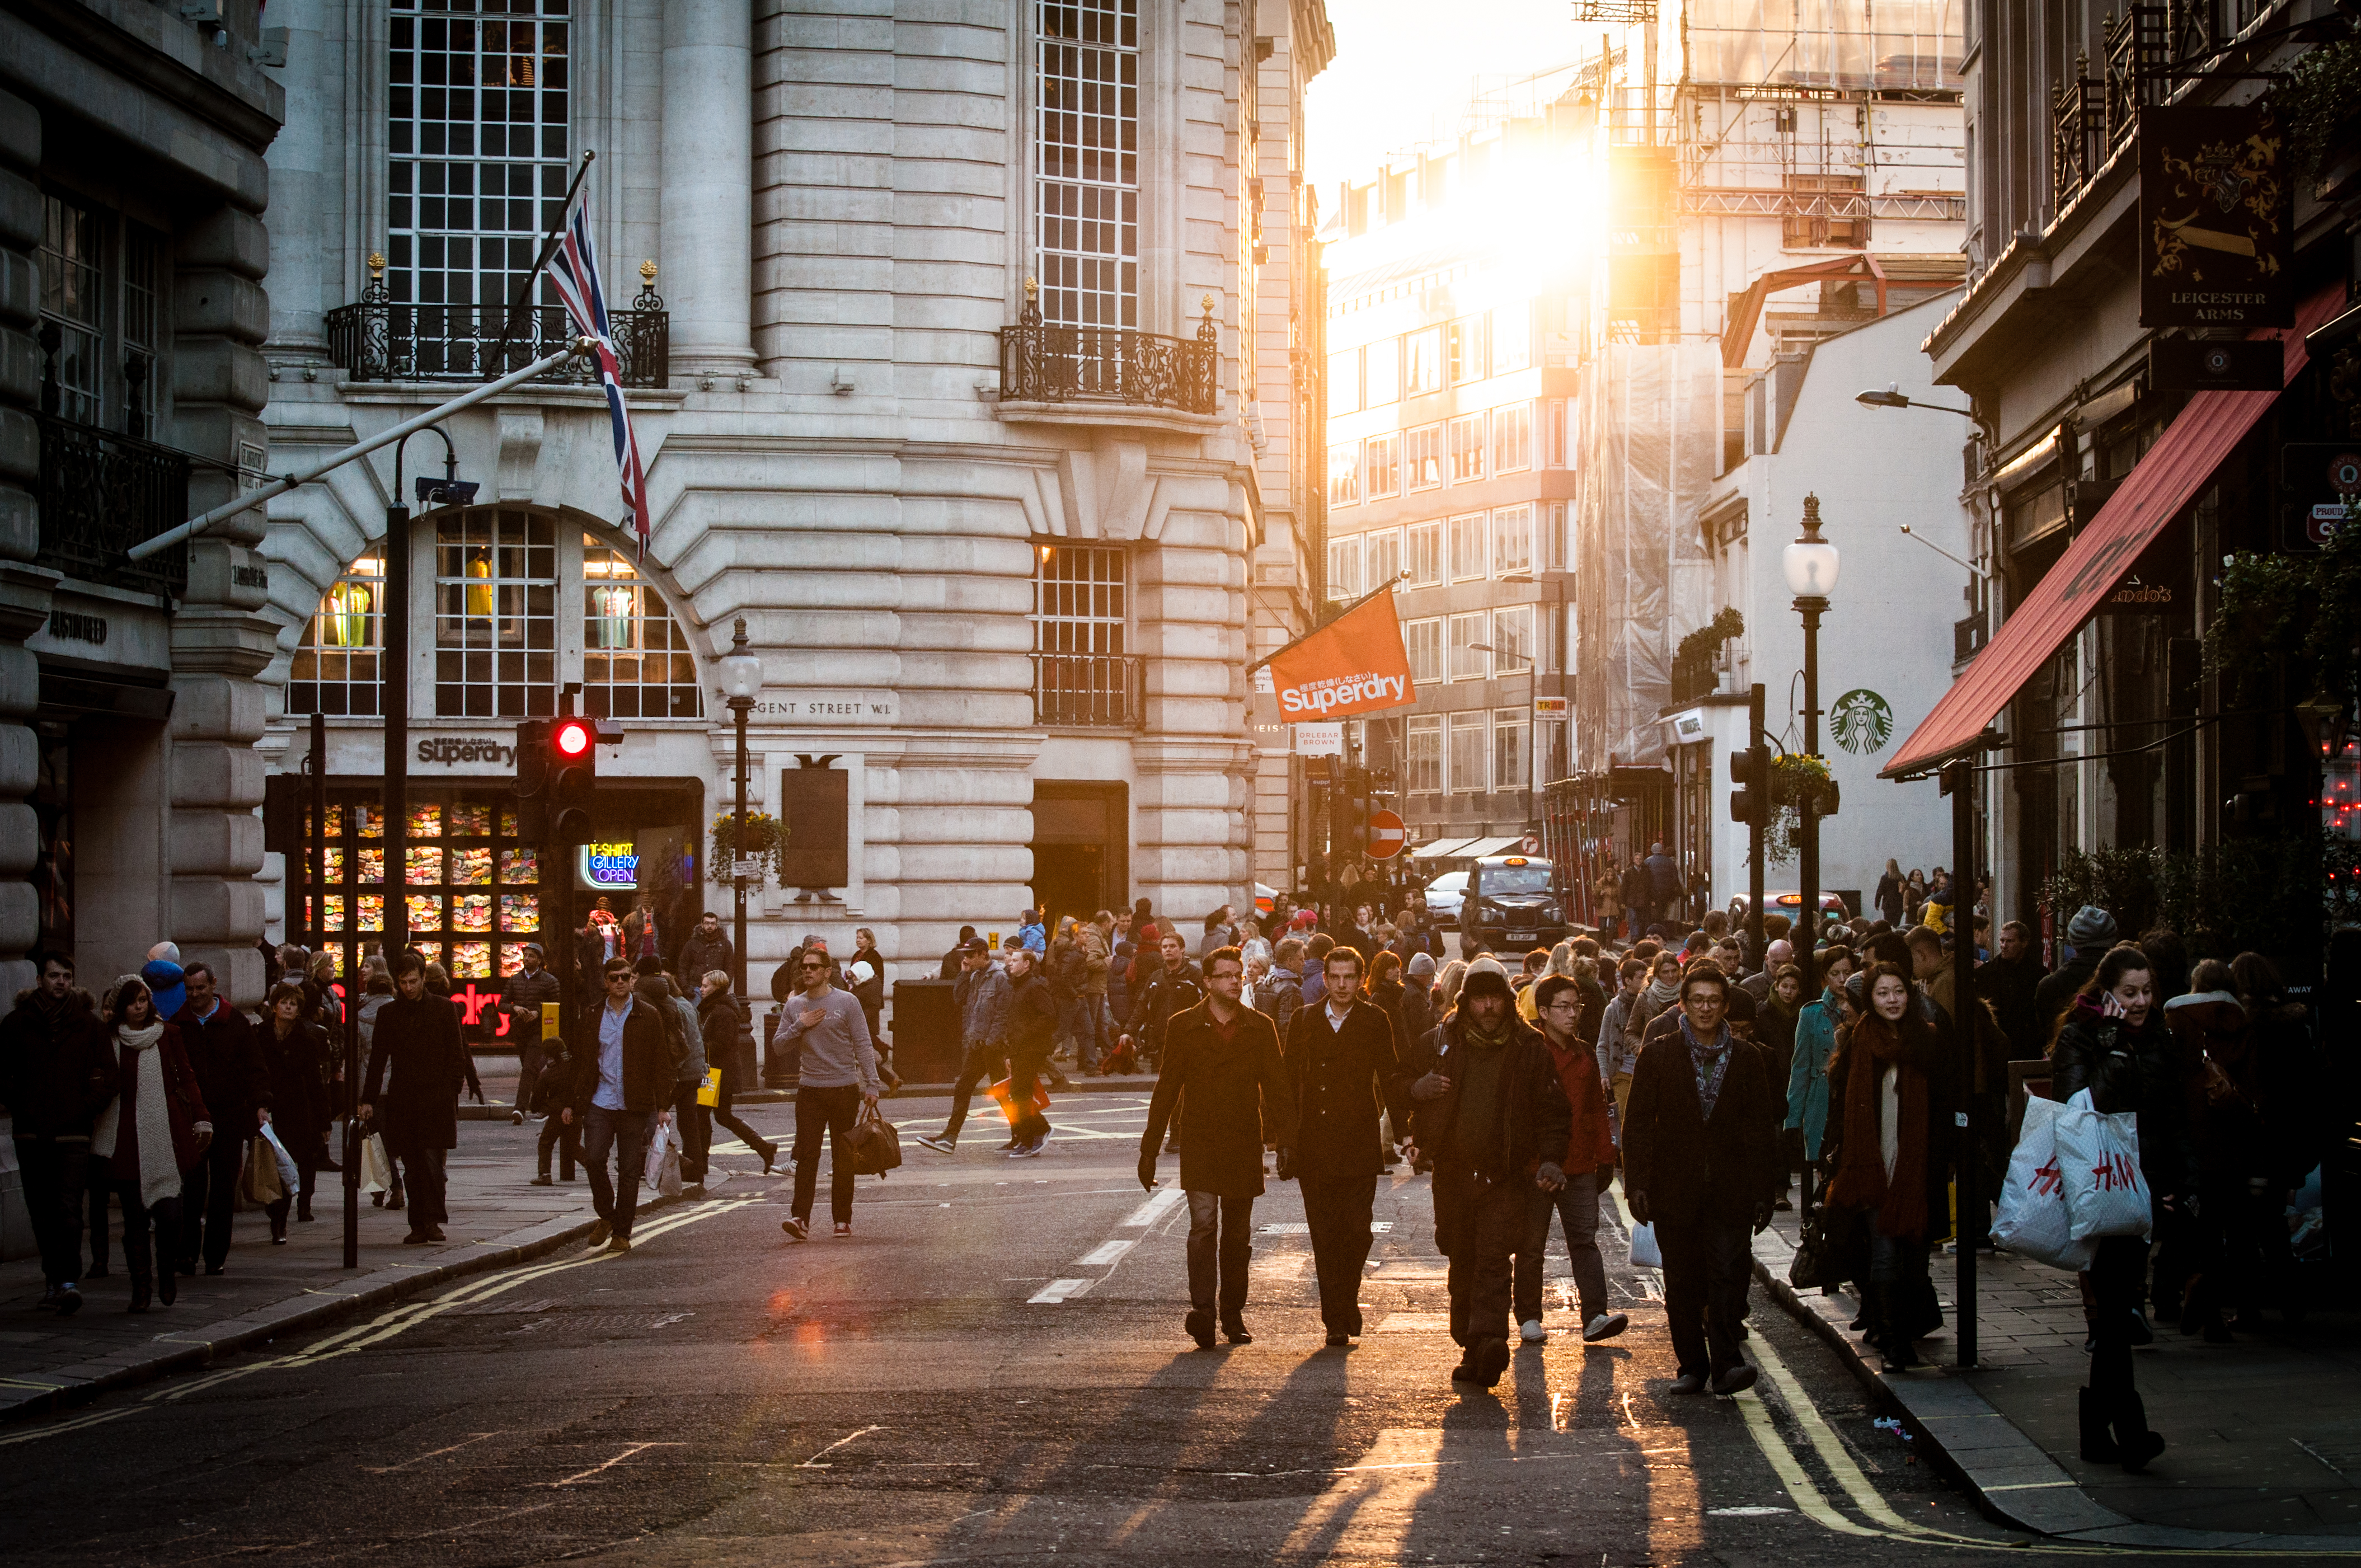
pedestrian, walking, people, road, street, night, sidewalk, town, alley, city, walkway, crowd, cityscape, downtown, evening, color, shopping, sunny, shops, pedestrians, infrastructure, glare, neighbourhood, groups, hd wallpaper, urban area, human settlement